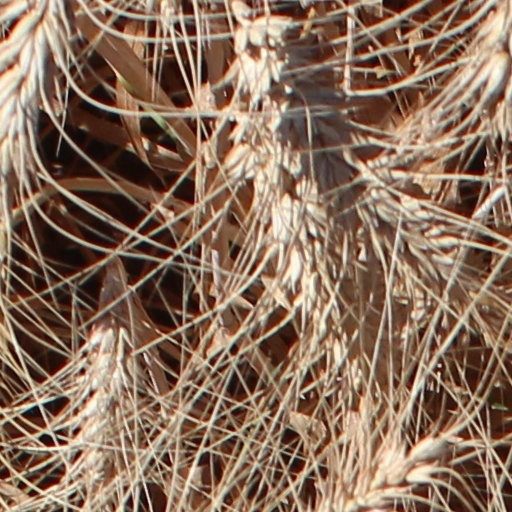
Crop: wheat